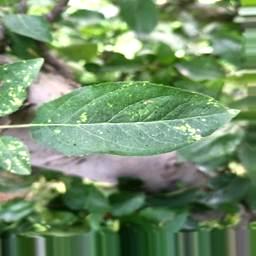
Label: Apple_Mosaic